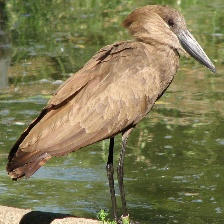
Species: HAMERKOP
Scientific name: SCOPUS UMBRETTA